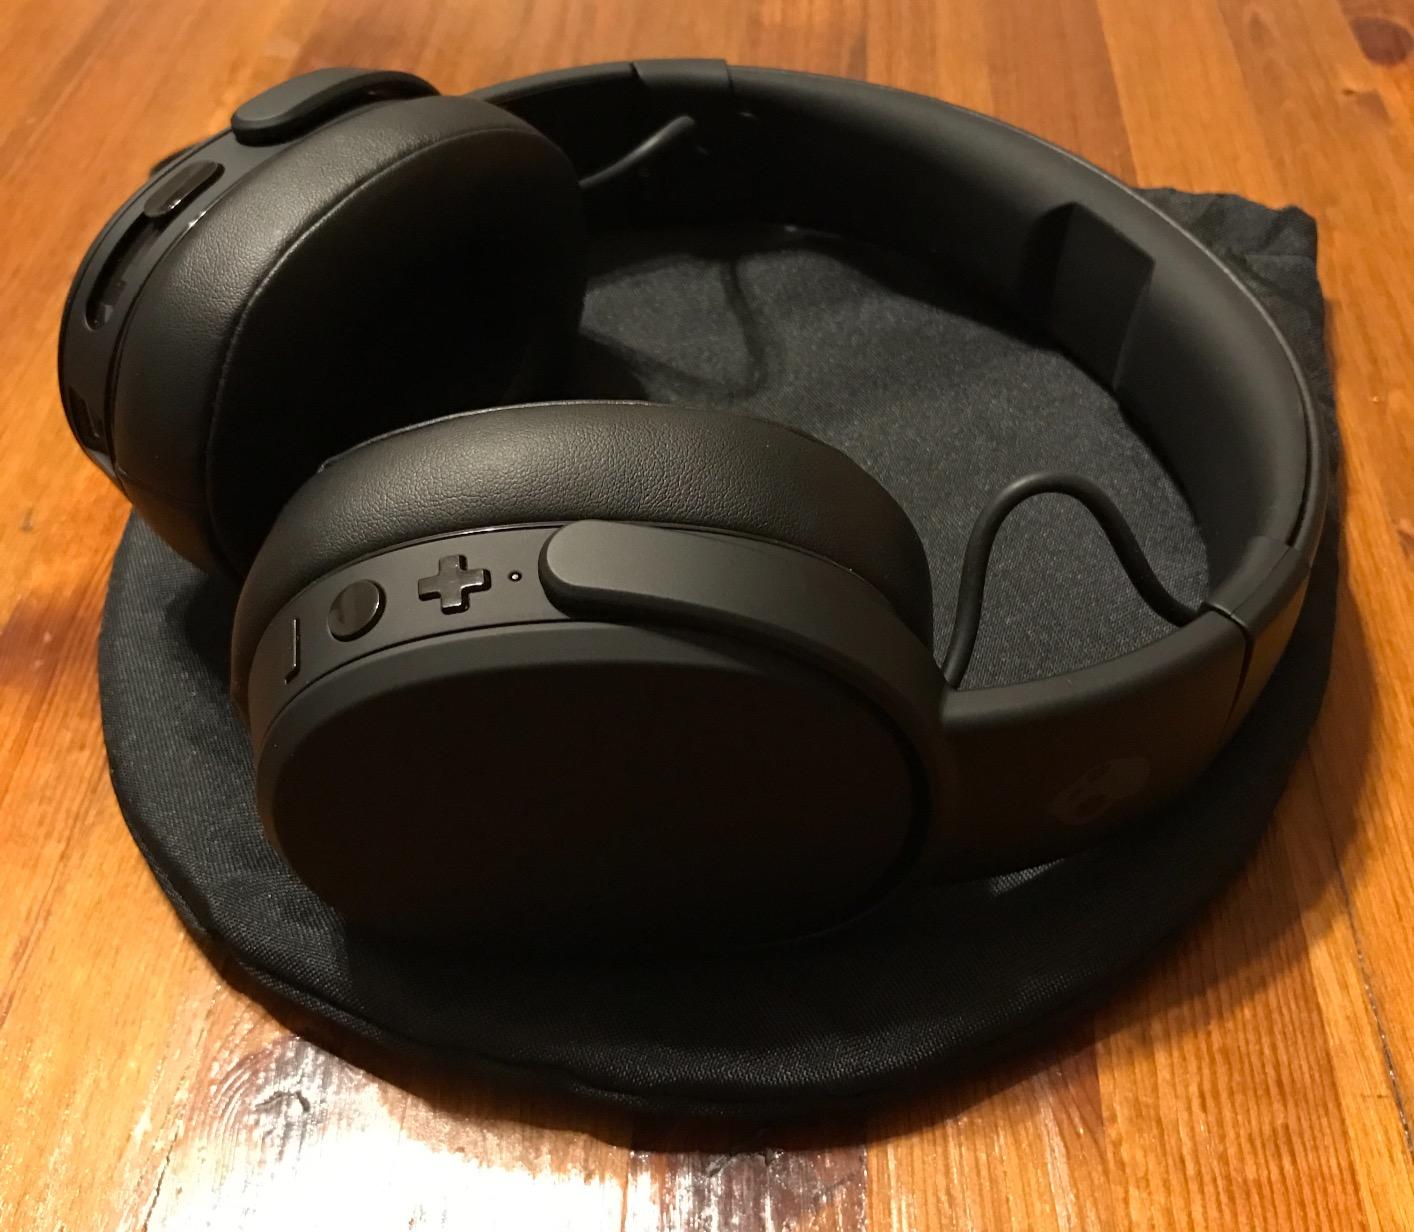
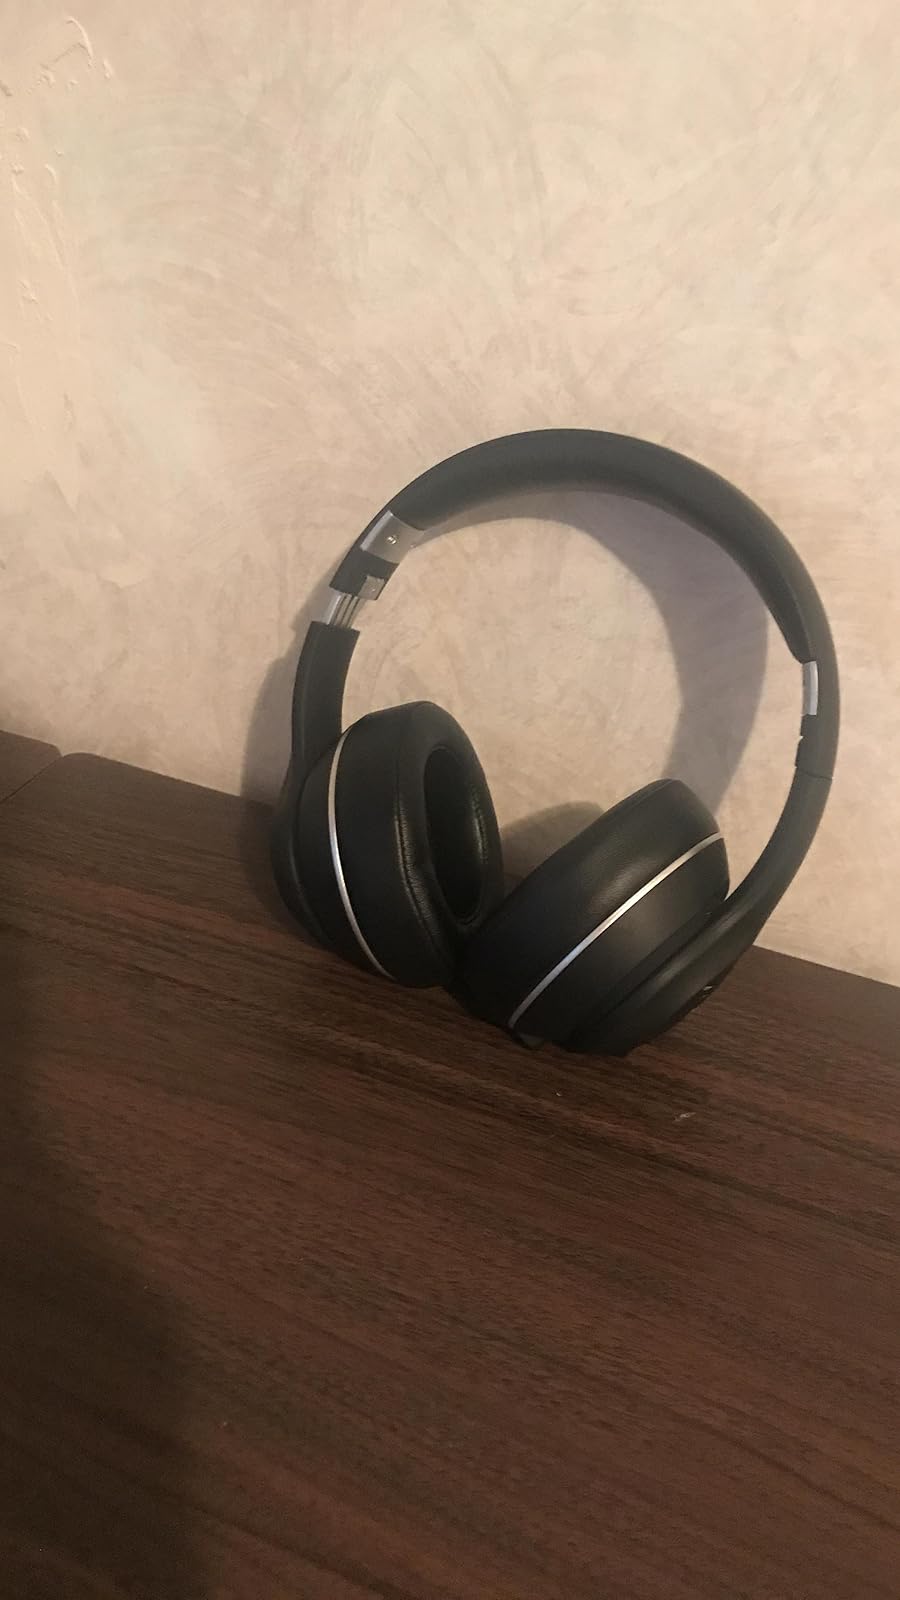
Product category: headphones
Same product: no